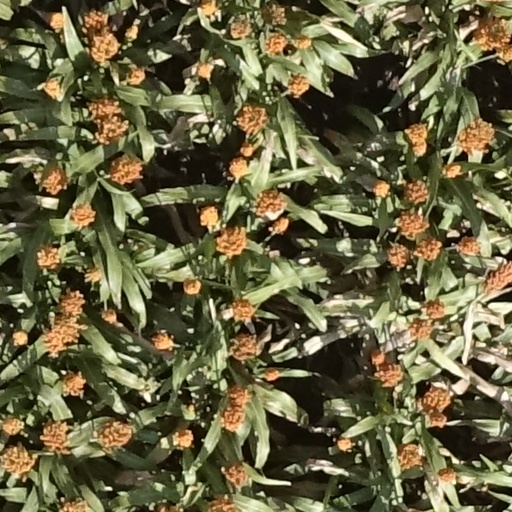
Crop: sorghum